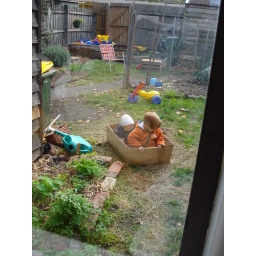
The boys in the cardboard car